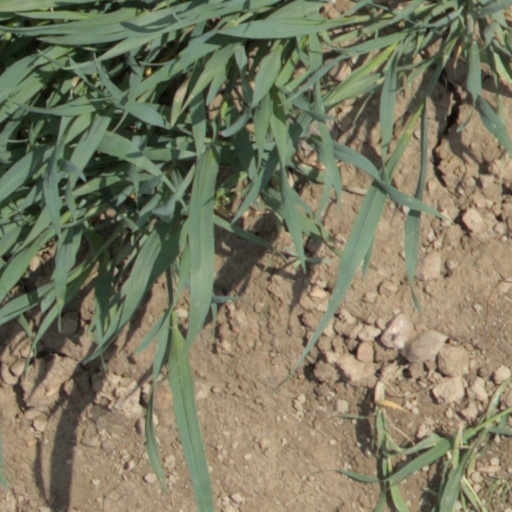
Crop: wheat